Eileen Barker

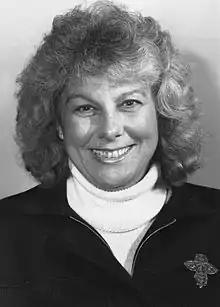
Eileen Barker, 1990s

Eileen Vartan Barker (born 21 April 1938, in Edinburgh, UK) is a professor in sociology, an emeritus member of the London School of Economics (LSE), and a consultant to that institution's Centre for the Study of Human Rights. She is the chairperson and founder of the Information Network Focus on Religious Movements (INFORM) and has written studies about cults and new religious movements.